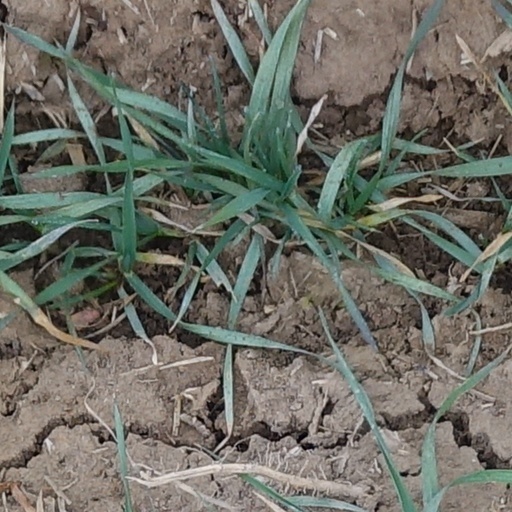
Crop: wheat